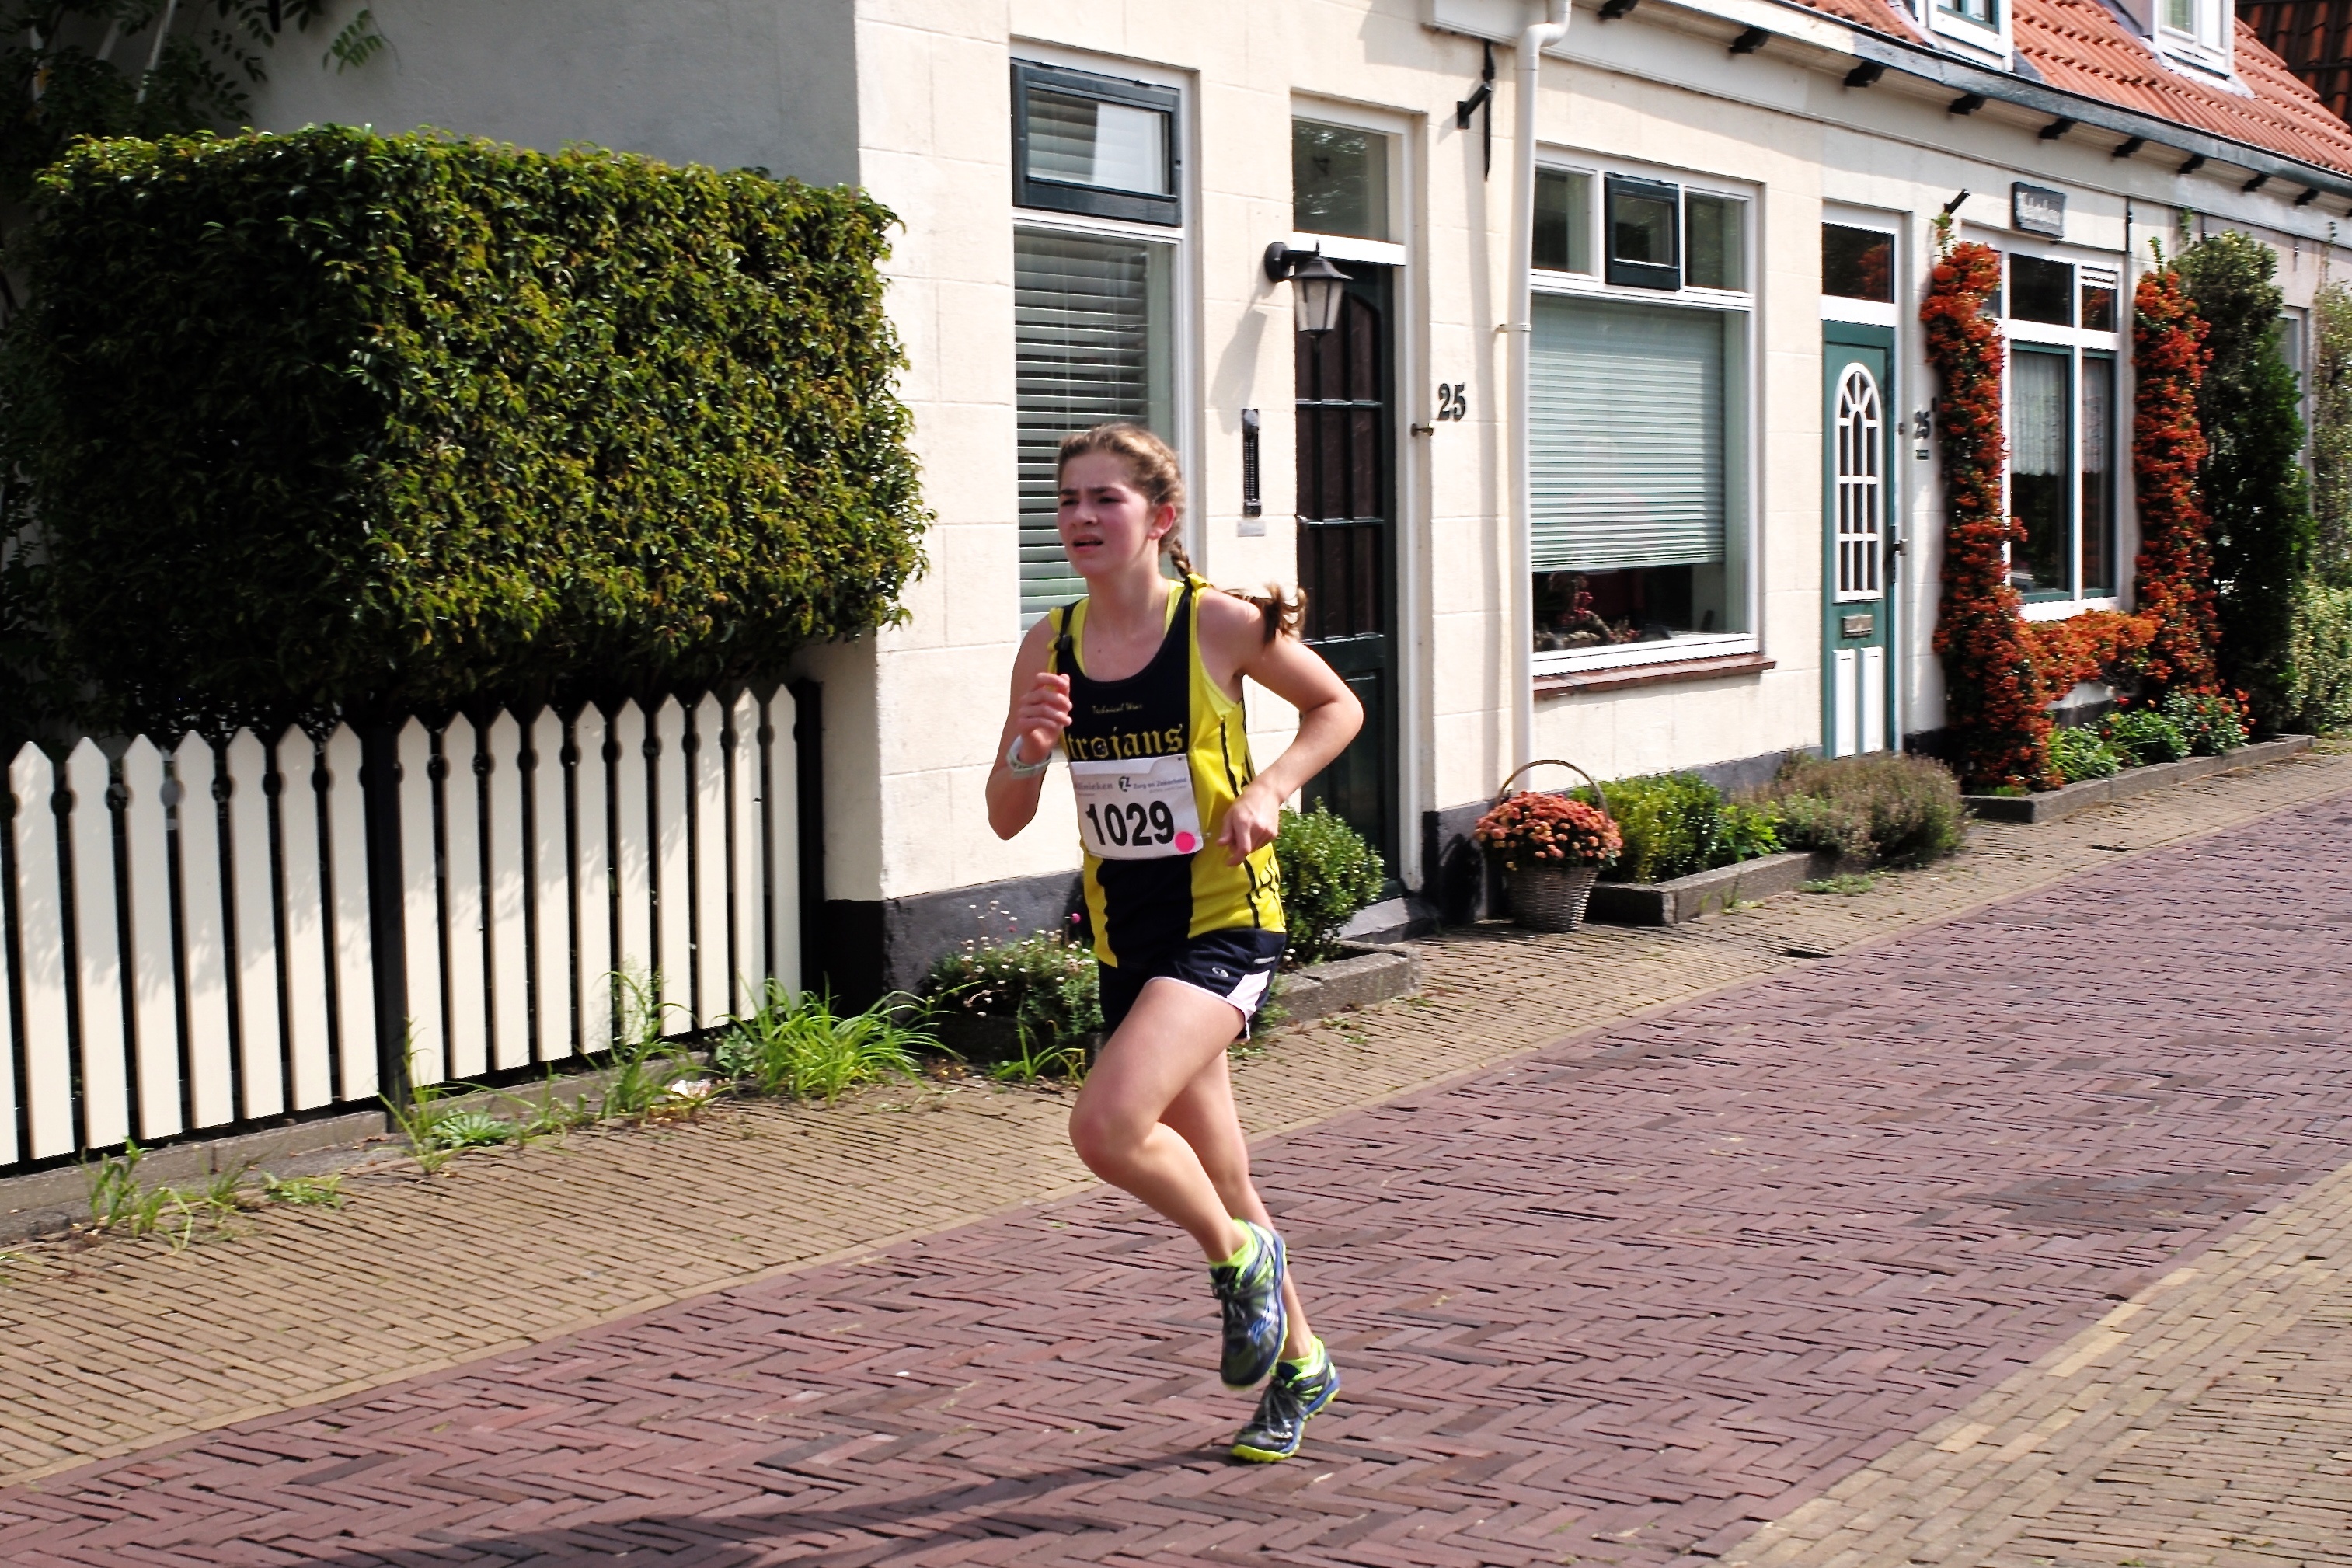
person, sport, running, country, recreation, high, jogging, runner, cross, race, holland, hague, netherlands, girls, marathon, m, american, team, sports, boys, school, runners, 28, f2, endurance, junior, leica, 240, summicron, voorschoten, varsity, athletics, xc, atheltics, vlietloop, physical exercise, outdoor recreation, human action, individual sports, endurance sports, ultramarathon, duathlon, long distance running, half marathon